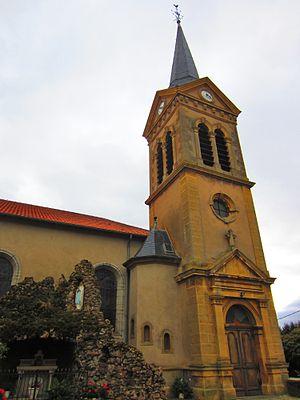
Eglise Vatimont
Vatimont est une commune française située dans le département de la Moselle et le bassin de vie de la Moselle-Est, en région Grand Est.